2008 Indy Japan 300

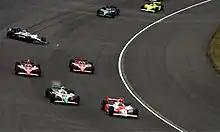
The race, with Marco Andretti spinning out.

The 2008 Indy Japan 300 was the third round of the 2008 IndyCar Series season, for drivers who competed in the series in 2007 and teams that had entered for 2008 who were not former Champ Car teams that were in transition. This was because the 2008 Toyota Grand Prix of Long Beach occurred on the same weekend and there was no way of changing dates to avoid the clash when the reunification took place. Originally scheduled for the afternoon of April 19, 2008 at the Twin Ring Motegi in Motegi, Tochigi, the race was delayed by 22 hours until the morning of April 20, due to water seeping up onto the track from previous heavy rains. Danica Patrick won the race, becoming the first female winner in the history of top-level American open-wheel racing.